Rosemary's Billygoat

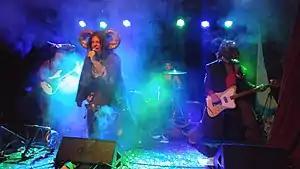
Rosemary's Billygoat performing in Los Angeles in 2016.

As of 2017, Rosemary's Billygoat continue to play shows in the Southern California area, often performing alongside their shock rock colleagues like Haunted Garage and The Radioactive Chicken Heads or playing more offbeat events such as opening for the Los Angeles production of .